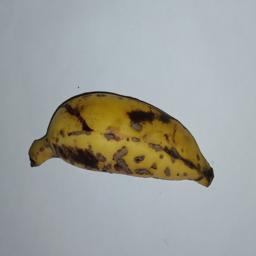
Banana variety: Champa Kola